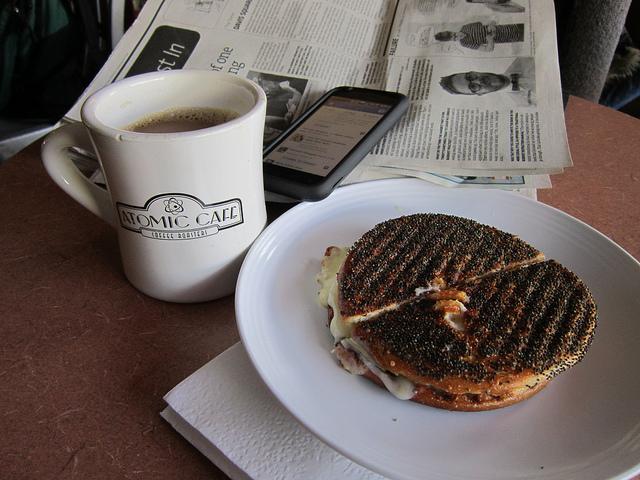
A white plate topped with a sandwich oozing with cheese.